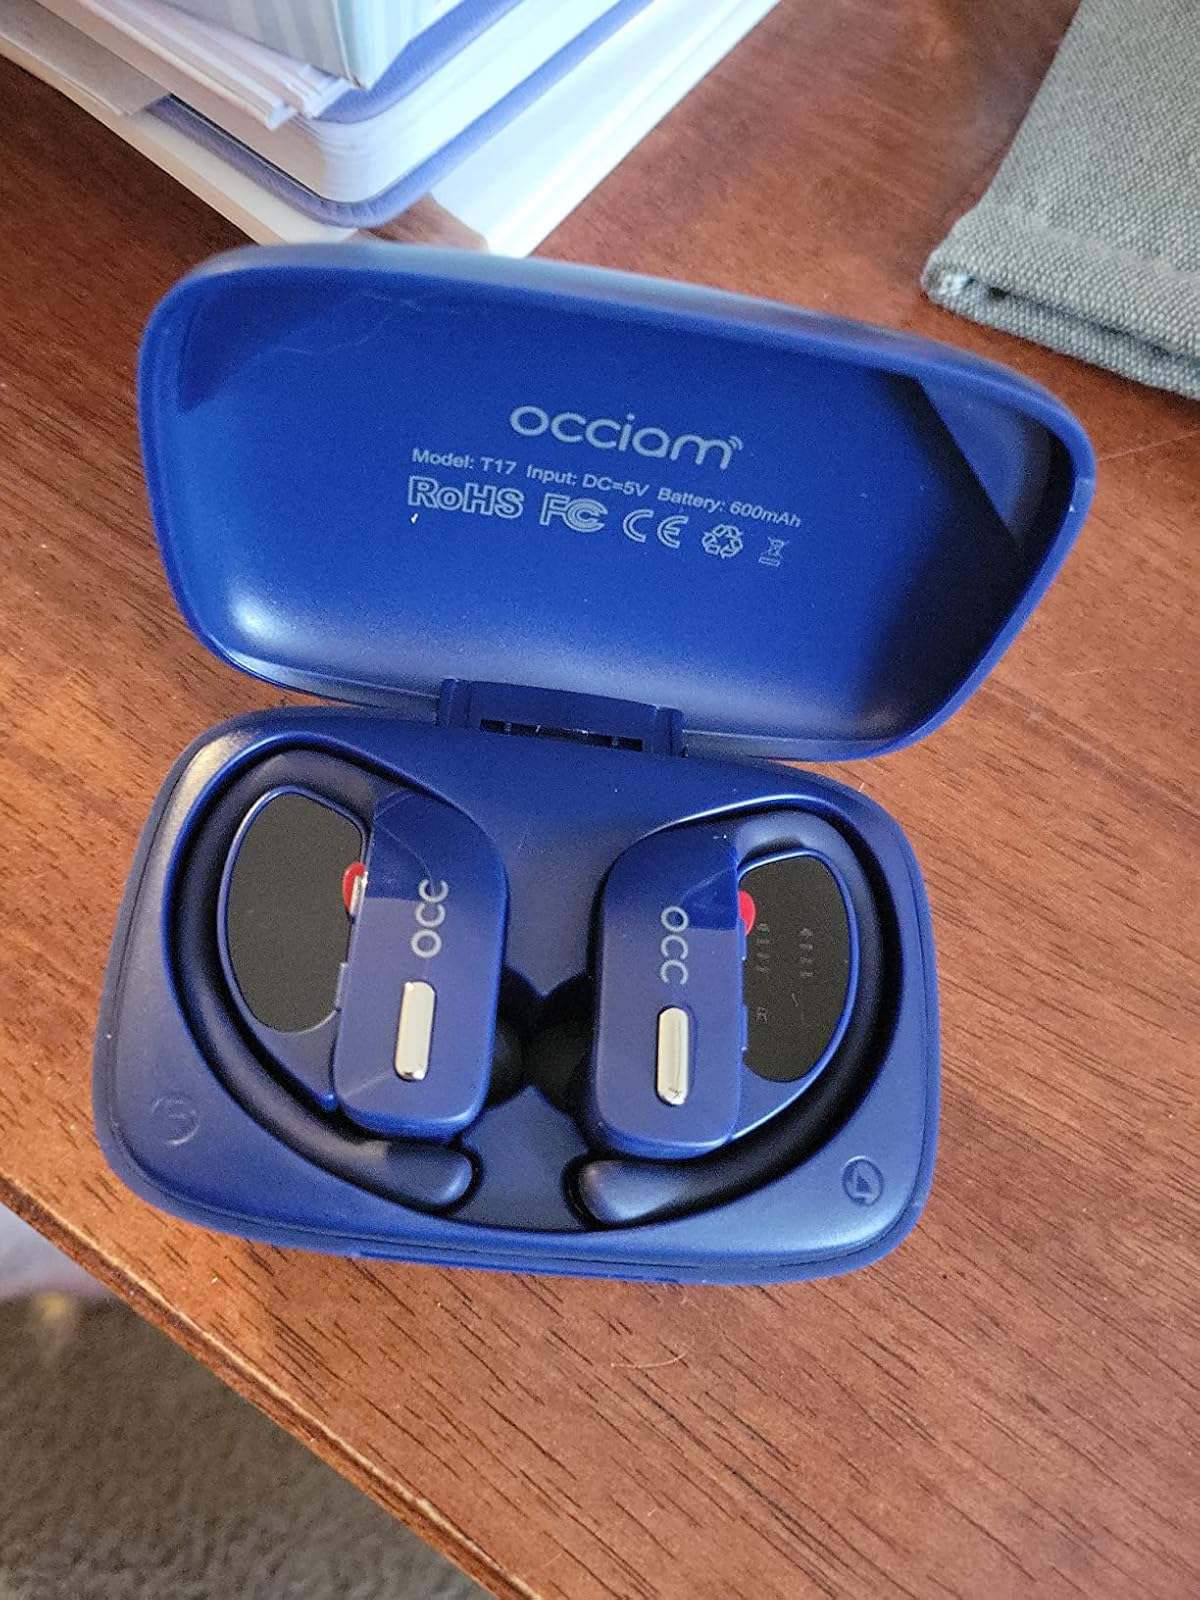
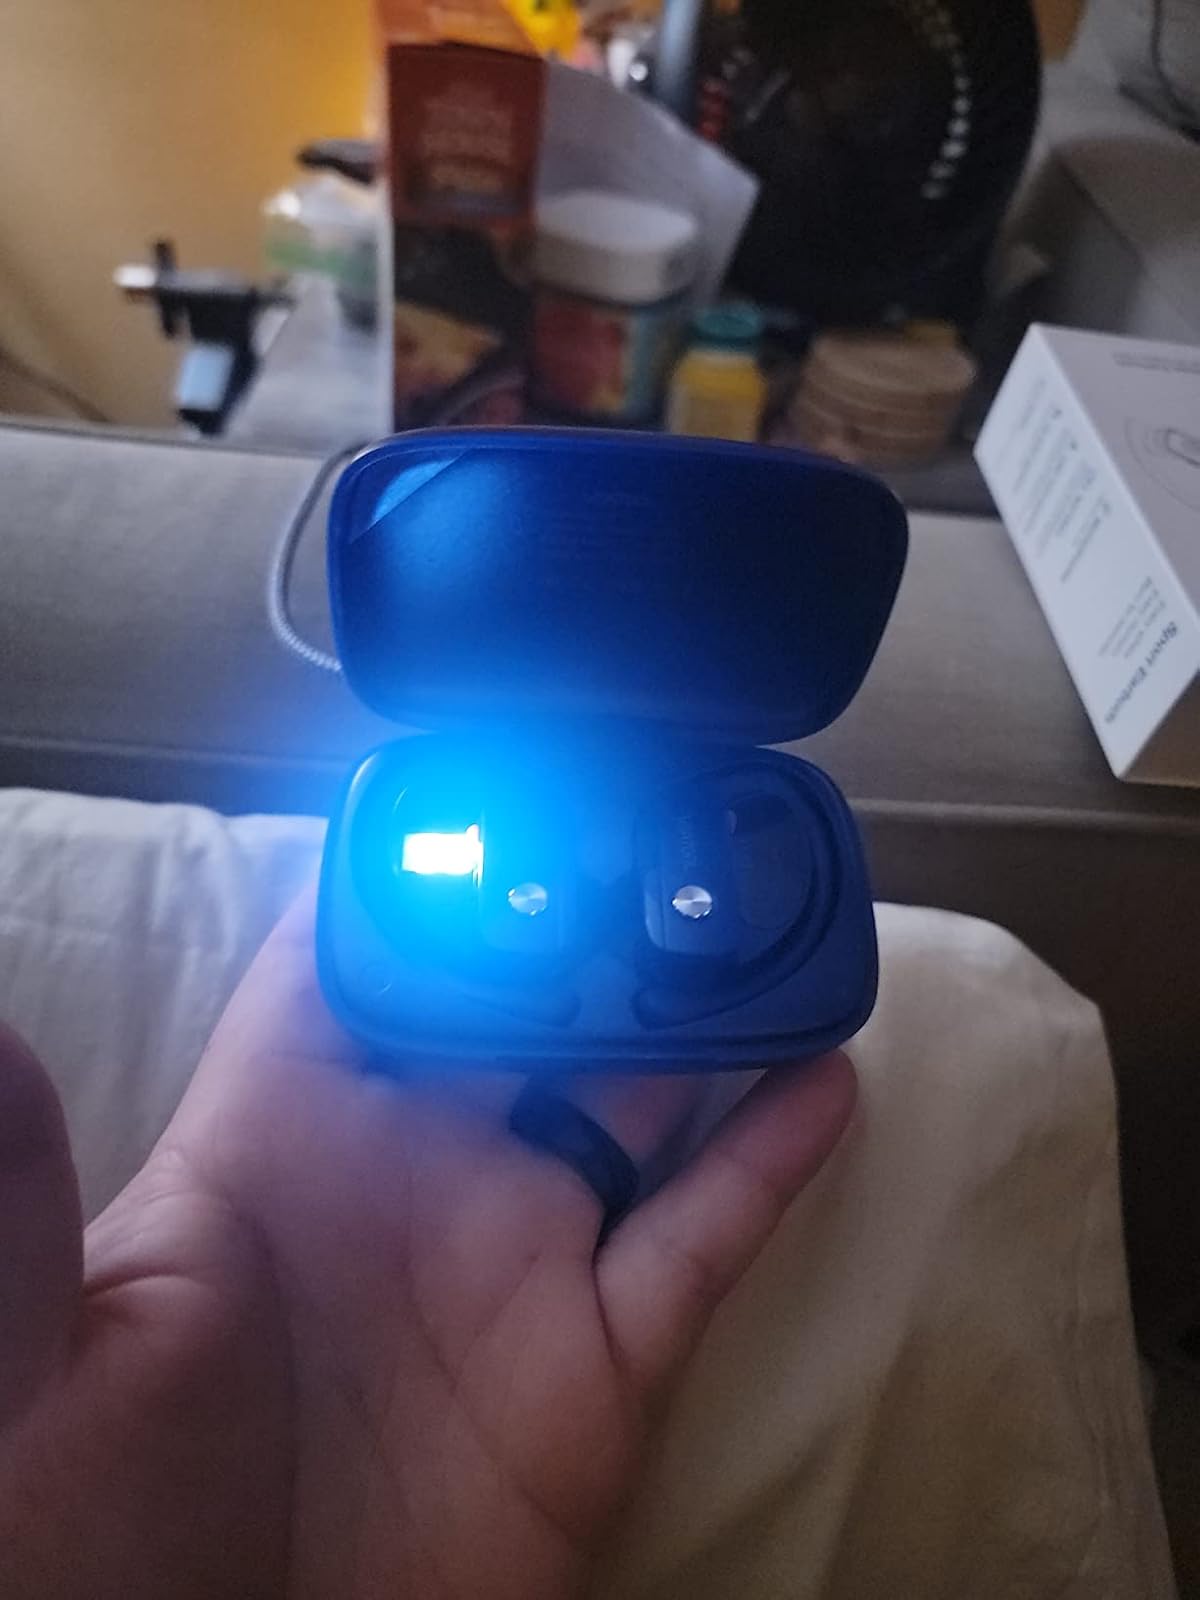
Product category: earbuds
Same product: no